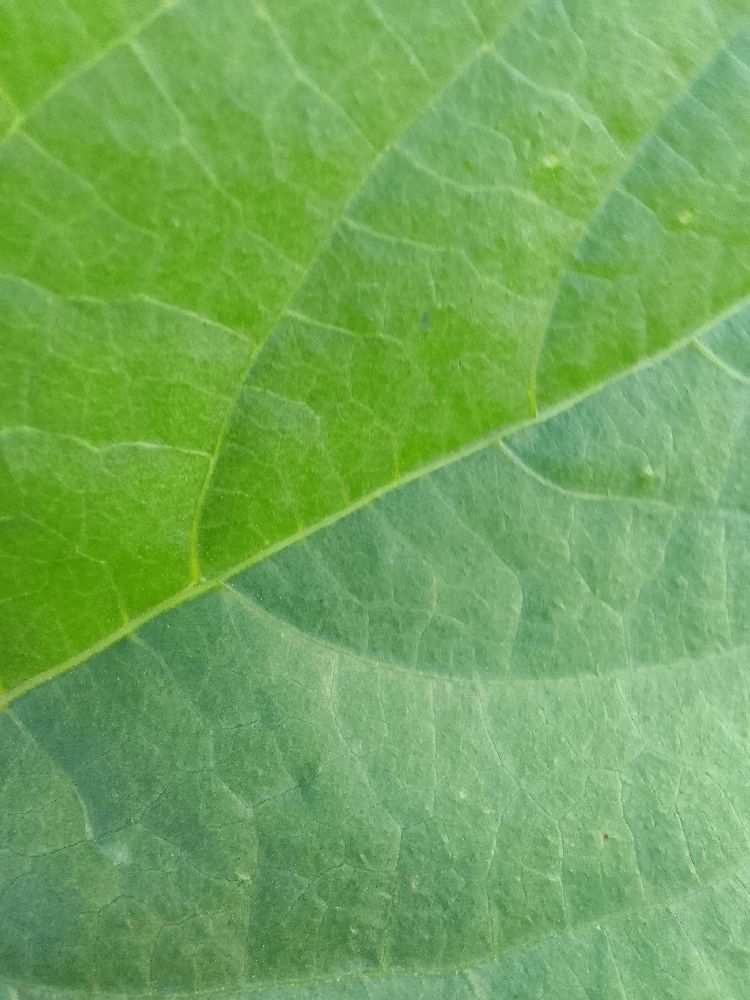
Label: healthy